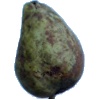
Label: Pear Stone 1